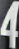
Number: 4